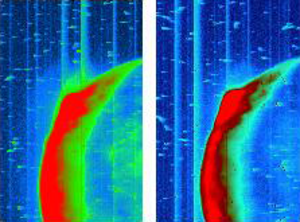
Thor est un volcan actif de Io, un satellite galiléen de Jupiter. Il est situé dans l'hémisphère de Io opposé à Jupiter, au 39,15°N 133,14°W. Conformément à ce qui a été observé sur des images haute définition d'une éruption, Thor est composé d'une série de coulées de laves sombres émanant de différentes dépressions volcaniques voisines. Avant l'éruption, la surface était une plaine rouge-marron zébrée de flots jaunes, typique des latitudes moyennes à élevées de l'hémisphère nord d'Io. Durant le survol de New Horizons en février 2007, Thor était toujours actif, selon les émissions thermiques observées en proche infrarouge et le panache volcanique.